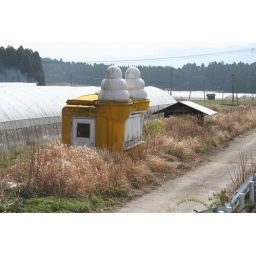
took the wrong road up the mountain and saw this old ice cream stand in a field on the way back.